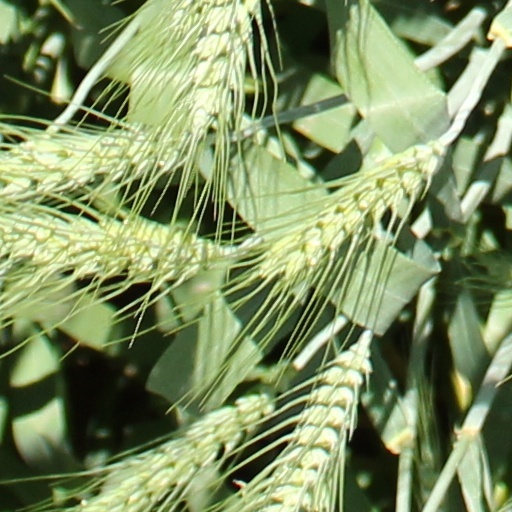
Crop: wheat